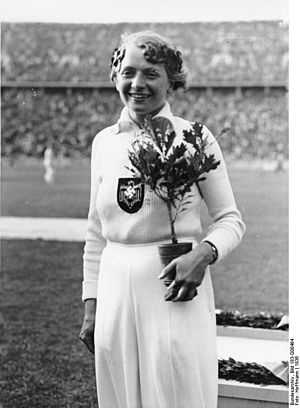
Tilly Fleischer
Tilly Fleischer ved Sommer-OL 1936 i Berlin
"Ottilie ""Tilly"" Fleischer var en tysk atlet, som deltog i Sommer-OL 1932 i Los Angeles og Sommer-OL 1936 i Berlin.